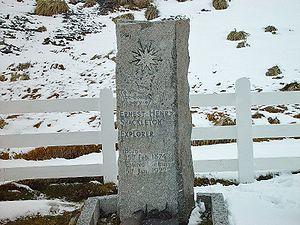
Grytviken est une ancienne station baleinière située en Géorgie du Sud et non loin de King Edward Point.
La langue officielle de la Géorgie du Sud-et-les îles Sandwich du Sud est, dans les faits et en tant que territoire britannique d'outre-mer, l'anglais, qui est parlé par presque tout le monde au quotidien.
L’expédition Shackleton-Rowett est une expédition britannique en Antarctique. Menée entre 1921 et 1922, elle est la troisième et dernière commandée par l'explorateur Ernest Shackleton. Elle est généralement considérée comme le dernier épisode de l'âge héroïque de l'exploration en Antarctique, une période au cours de laquelle des hommes explorent la terra incognita qu'est alors l'Antarctique. Le projet, financé par l'homme d'affaires John Quiller Rowett, est parfois dénommé expédition Quest, d'après le nom du Quest, le baleinier sur lequel embarque l'expédition.
La Géorgie du Sud est une île du Royaume-Uni située dans le sud de l'océan Atlantique, dans le territoire d'outre-mer de la Géorgie du Sud-et-les îles Sandwich du Sud. Plus grande île du groupe de Géorgie du Sud avec 3 755 km² de superficie, elle représente la majeure partie du territoire de la Géorgie du Sud et des Îles Sandwich du Sud.